Kochi Metro

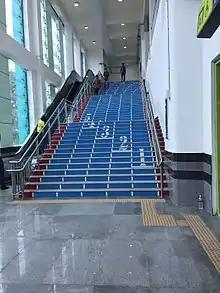
The JLN Stadium Station at Kaloor is sports themed

The Kadavanthra station was built on the land which housed GCDA's Nandanam park near the canal. Part of the land required was obtained from the Greater Cochin Development Authority on 13 February 2014. The remaining land was owned by the KSEB and was acquired separately.